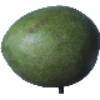
Label: Mango 1